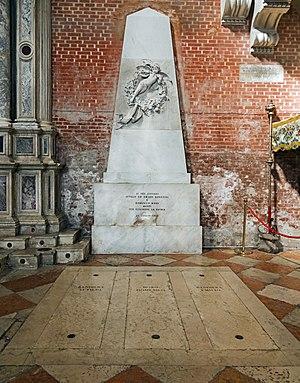
Attilio Bandiera et Emilio Bandiera sont des patriotes italiens.
La basilique des Saints Jean et Paul est l'un des édifices médiévaux religieux les plus imposants de Venise. Il fait figure de Panthéon de la Sérénissime en raison du grand nombre de doges et d’autres personnages importants qui y furent enterrés à partir du XIIIᵉ siècle. L’église est située sur le campo du même nom dans le sestiere de Castello.